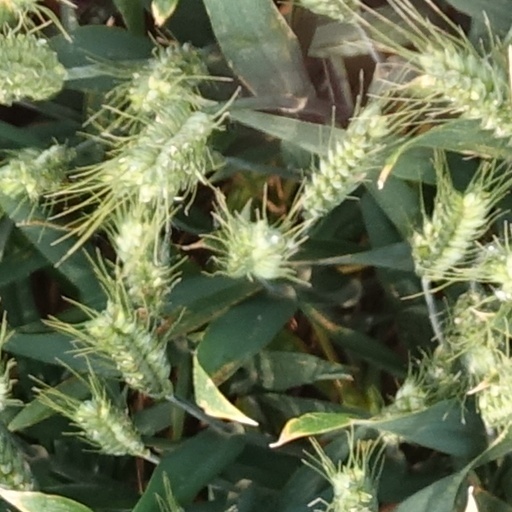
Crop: wheat